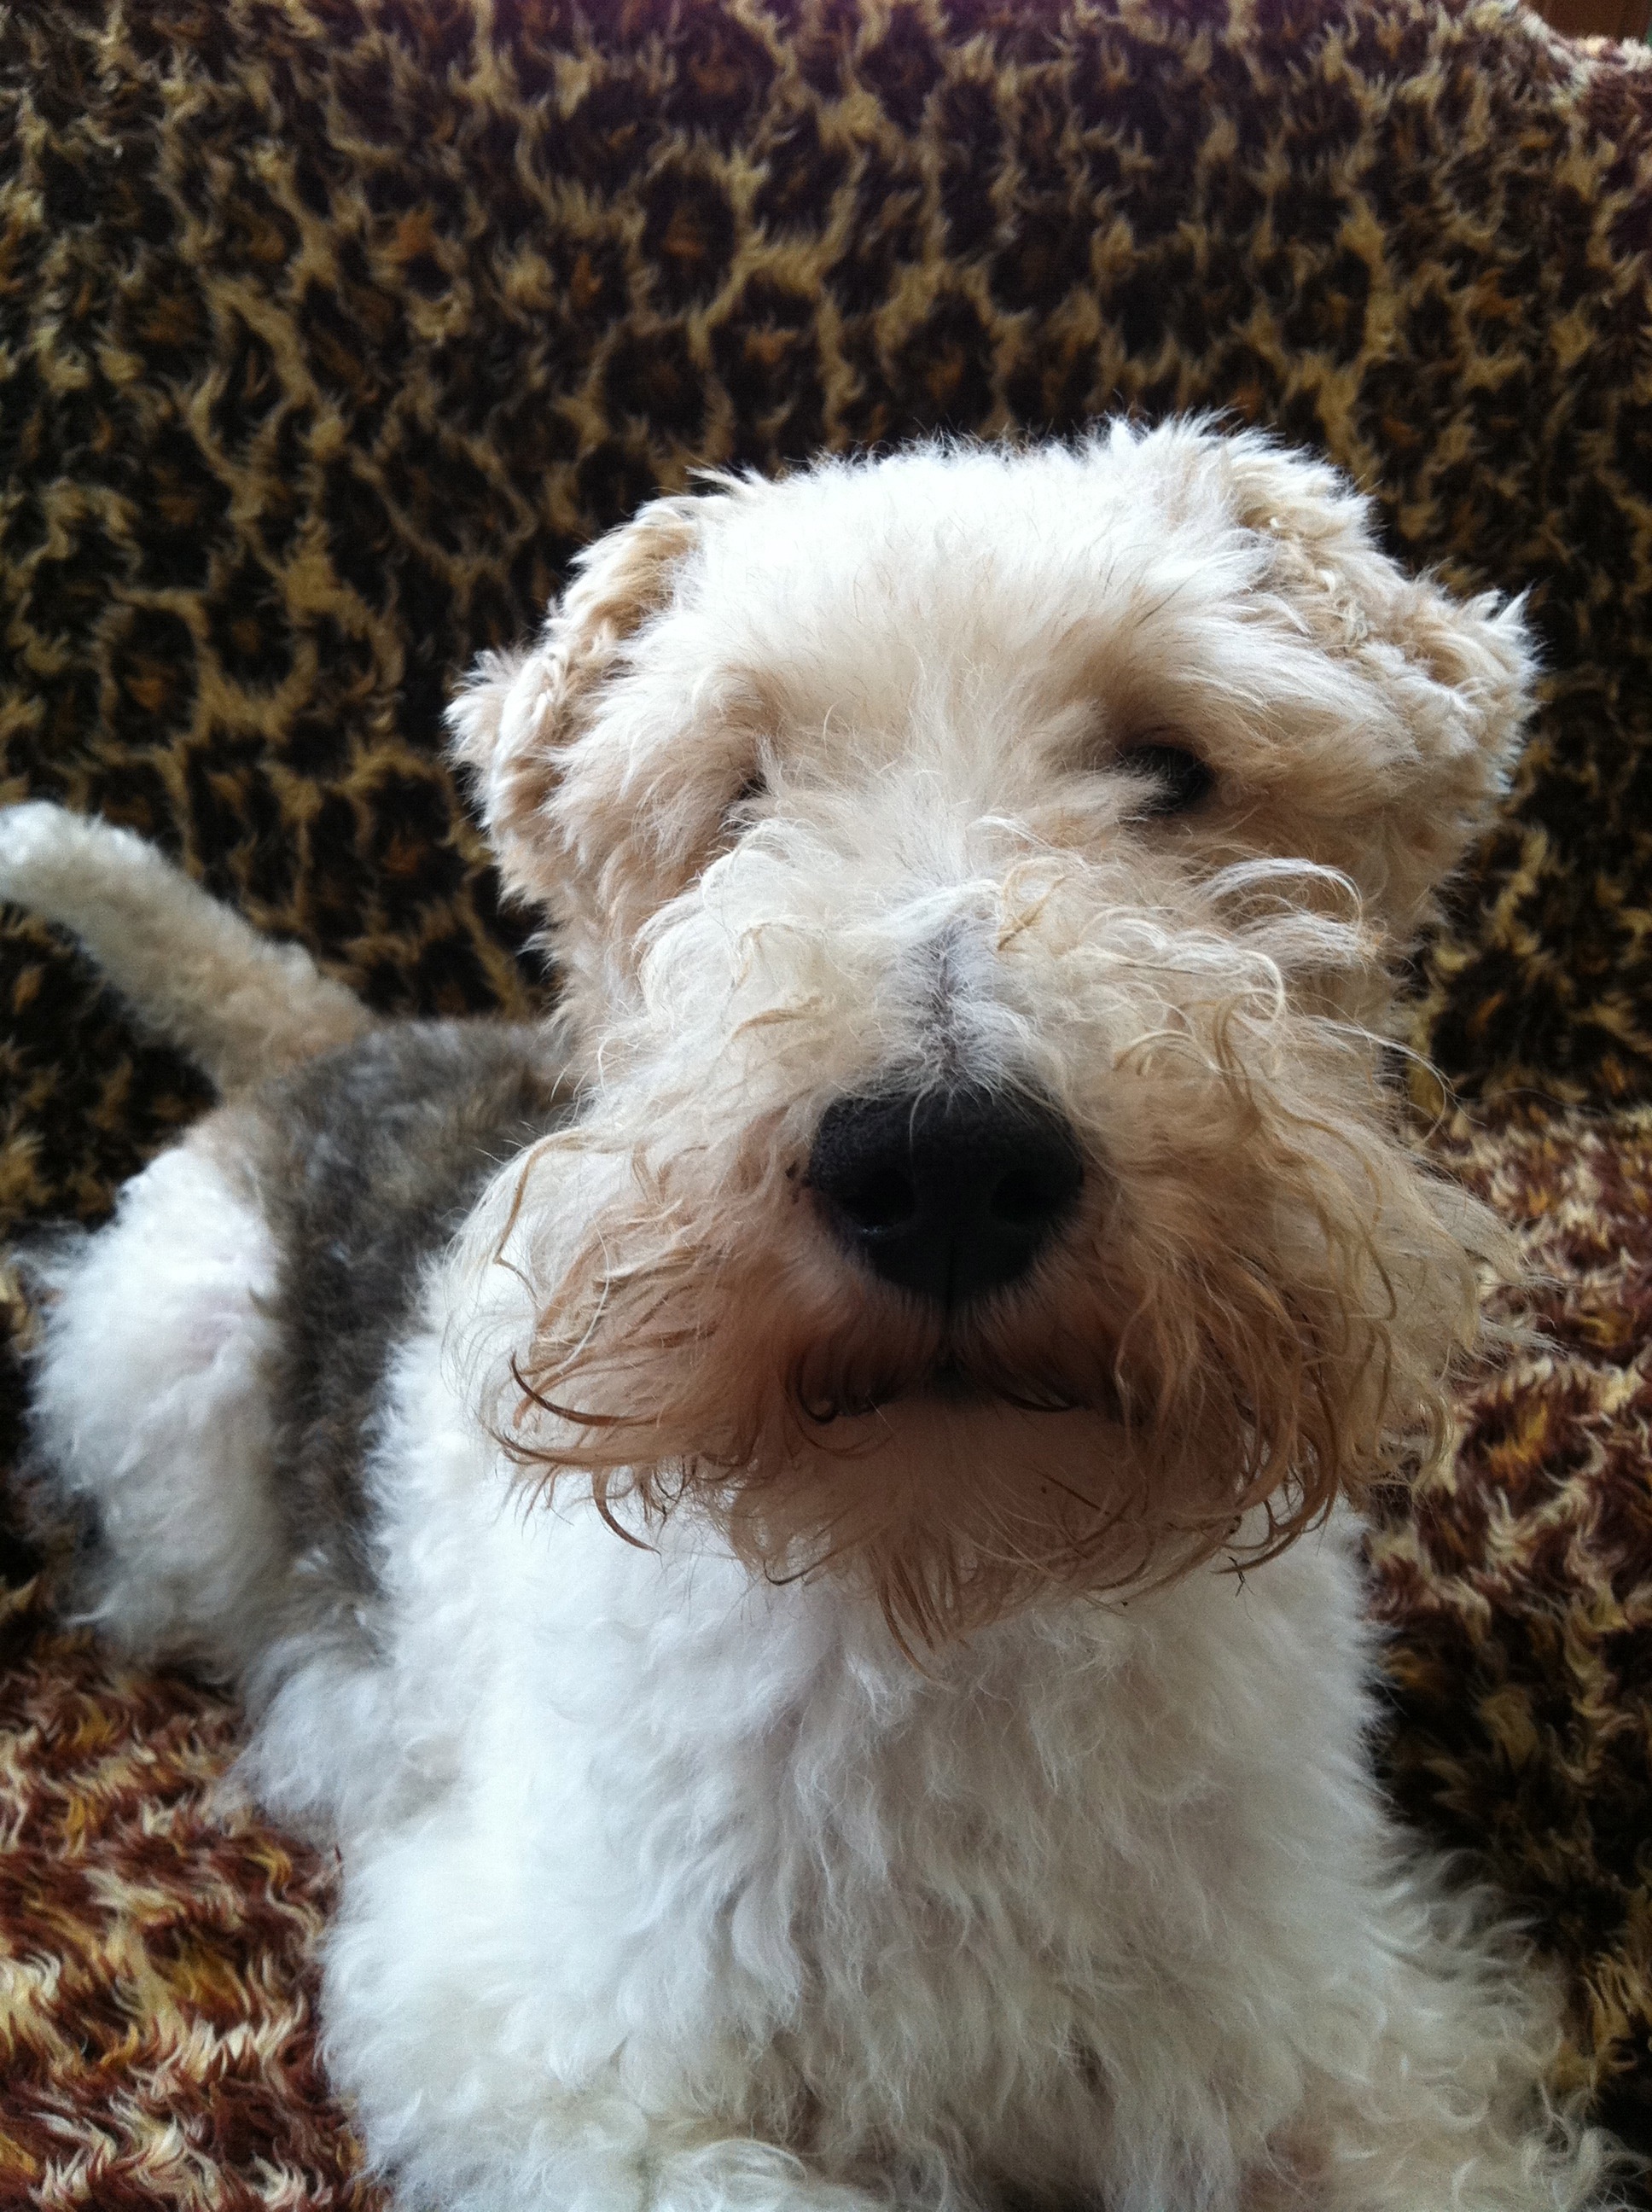
puppy, dog, animal, cute, canine, bark, pet, fur, mammal, friend, vertebrate, domestic, miniature schnauzer, adorable, carnivore, dog breed, terrier, friendly, breed, doggy, companion, purebred, pedigree, loyal, fido, goldendoodle, pedigreed, cockapoo, irish soft coated wheaten terrier, growl, lakeland terrier, dog like mammal, carnivoran, west highland white terrier, schnoodle, dandie dinmont terrier, glen of imaal terrier, dog crossbreeds, poodle crossbreed, petit basset griffon vend en, lagotto romagnolo, wire hair fox terrier, spinone italiano, fox terrier